Sagittarius A*

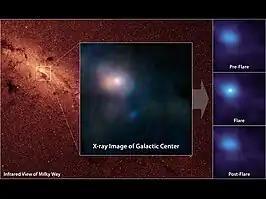
NuSTAR has captured these first, focused views of the supermassive black hole at the heart of the Milky Way in high-energy X-rays.

In a paper published on October 31, 2018, the discovery of conclusive evidence that Sagittarius A* is a black hole was announced. Using the GRAVITY interferometer and the four telescopes of the Very Large Telescope (VLT) to create a virtual telescope in diameter, astronomers detected clumps of gas moving at about 30% of the speed of light. Emission from highly energetic electrons very close to the black hole was visible as three prominent bright flares. These exactly match theoretical predictions for hot spots orbiting close to a black hole of four million solar masses. The flares are thought to originate from magnetic interactions in the very hot gas orbiting very close to Sagittarius A*.